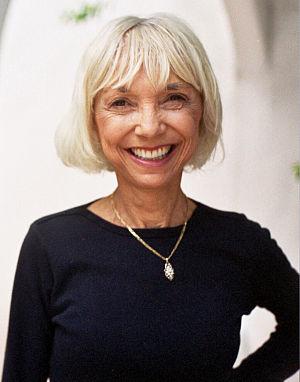
Tamar Simon Hoffs, née le 23 octobre 1934 à Johnstown en Pennsylvanie, est une productrice, réalisatrice et scénariste américaine.